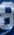
Number: 8